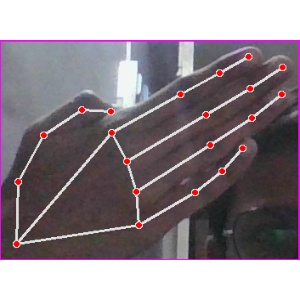
अक्षर: घ